László Sólyom

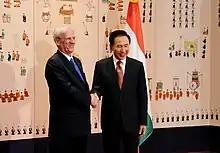
Sólyom with South Korean president Lee Myung-bak in Seoul, 1 December 2009

In 2009, Sólyom was refused entry to Slovakia to attend the dedication of a statue of King Saint Stephen in the border town of Komárno on 21 August, an incident reported in Hungary as tantamount to a declaration of persona non grata which further worsened already tense Hungary–Slovakia relations. Sólyom said that "this is a situation unheard of, inexcusable and unexplainable in the relationship of two allied countries." Slovakia's government, containing the ultranationalist SNS party, claimed that the Hungarian President's presence is a "threat to national security". Sólyom came back to visit the same statue a year later in August 2010, after Slovak voters ousted the previous government; the ceremony at the statue took place without incident. The Court of Justice of the European Union ruled in October 2012 that the prohibition on his entry into Slovakia in 2009 did not compromise his freedom of movement as an EU citizen because his role as a Head of State justified a limit, based on international law, to his right to freedom of movement.